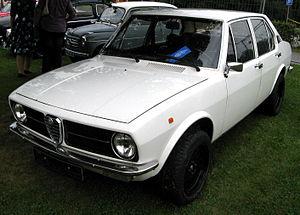
L'Alfetta est une berline sportive du segment moyen-supérieur, produite de 1972 à 1984 par la firme milanaise Alfa Romeo.